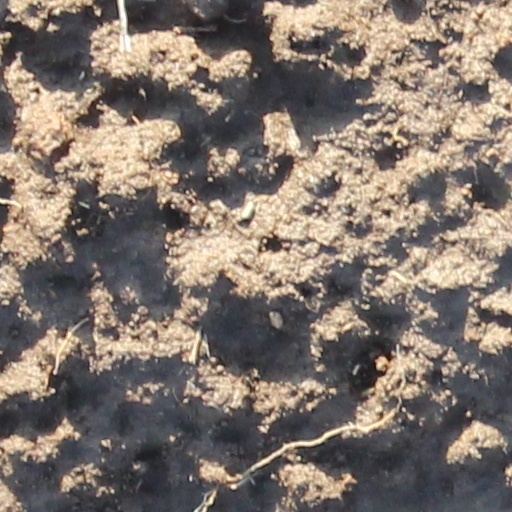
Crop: wheat